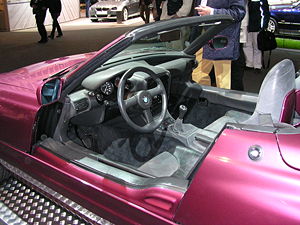
BMW Z1 / Tekniske data
BMW Z1 var en bilmodel fra BMW, som blev præsenteret på Frankfurt Motor Show 1987 og af BMW var koncepteret som image- og teknologibærer.